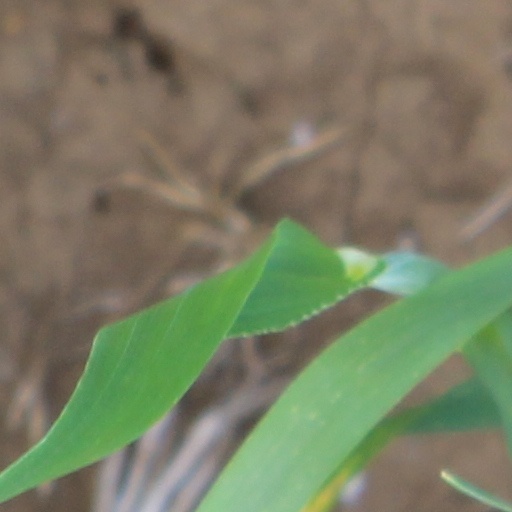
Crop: wheat